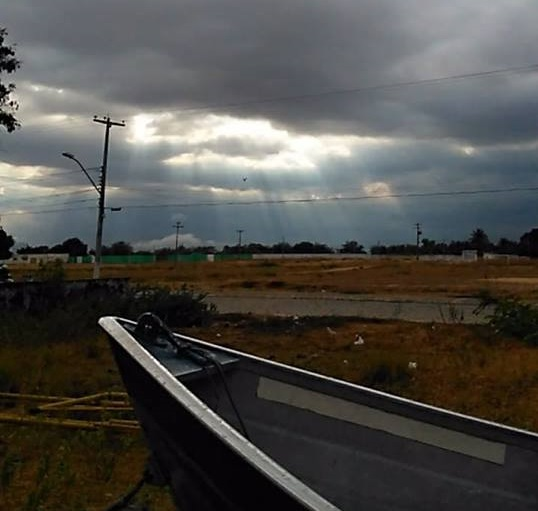
Fire: no
Smoke: no